Luciano Tovoli

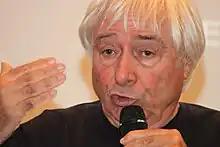
Tovoli at the Manaki Brothers Film Festival in Bitola, North Macedonia, September 2012

Luciano Tovoli (born 30 October 1936) is an Italian cinematographer and filmmaker. With a career spanning over five decades, he is considered one of Italy's premier cinematographers, collaborating with numerous acclaimed filmmakers such as Michelangelo Antonioni, Francis Veber, Dario Argento, Ettore Scola, Andrei Tarkovsky, and Julie Taymor.